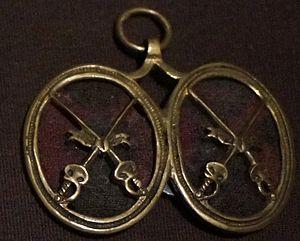
Collections of Musée de l'armée.
Le médaillon des deux épées, plus couramment appelé médaillon de vétérance, était une décoration militaire française du XVIIIᵉ siècle.